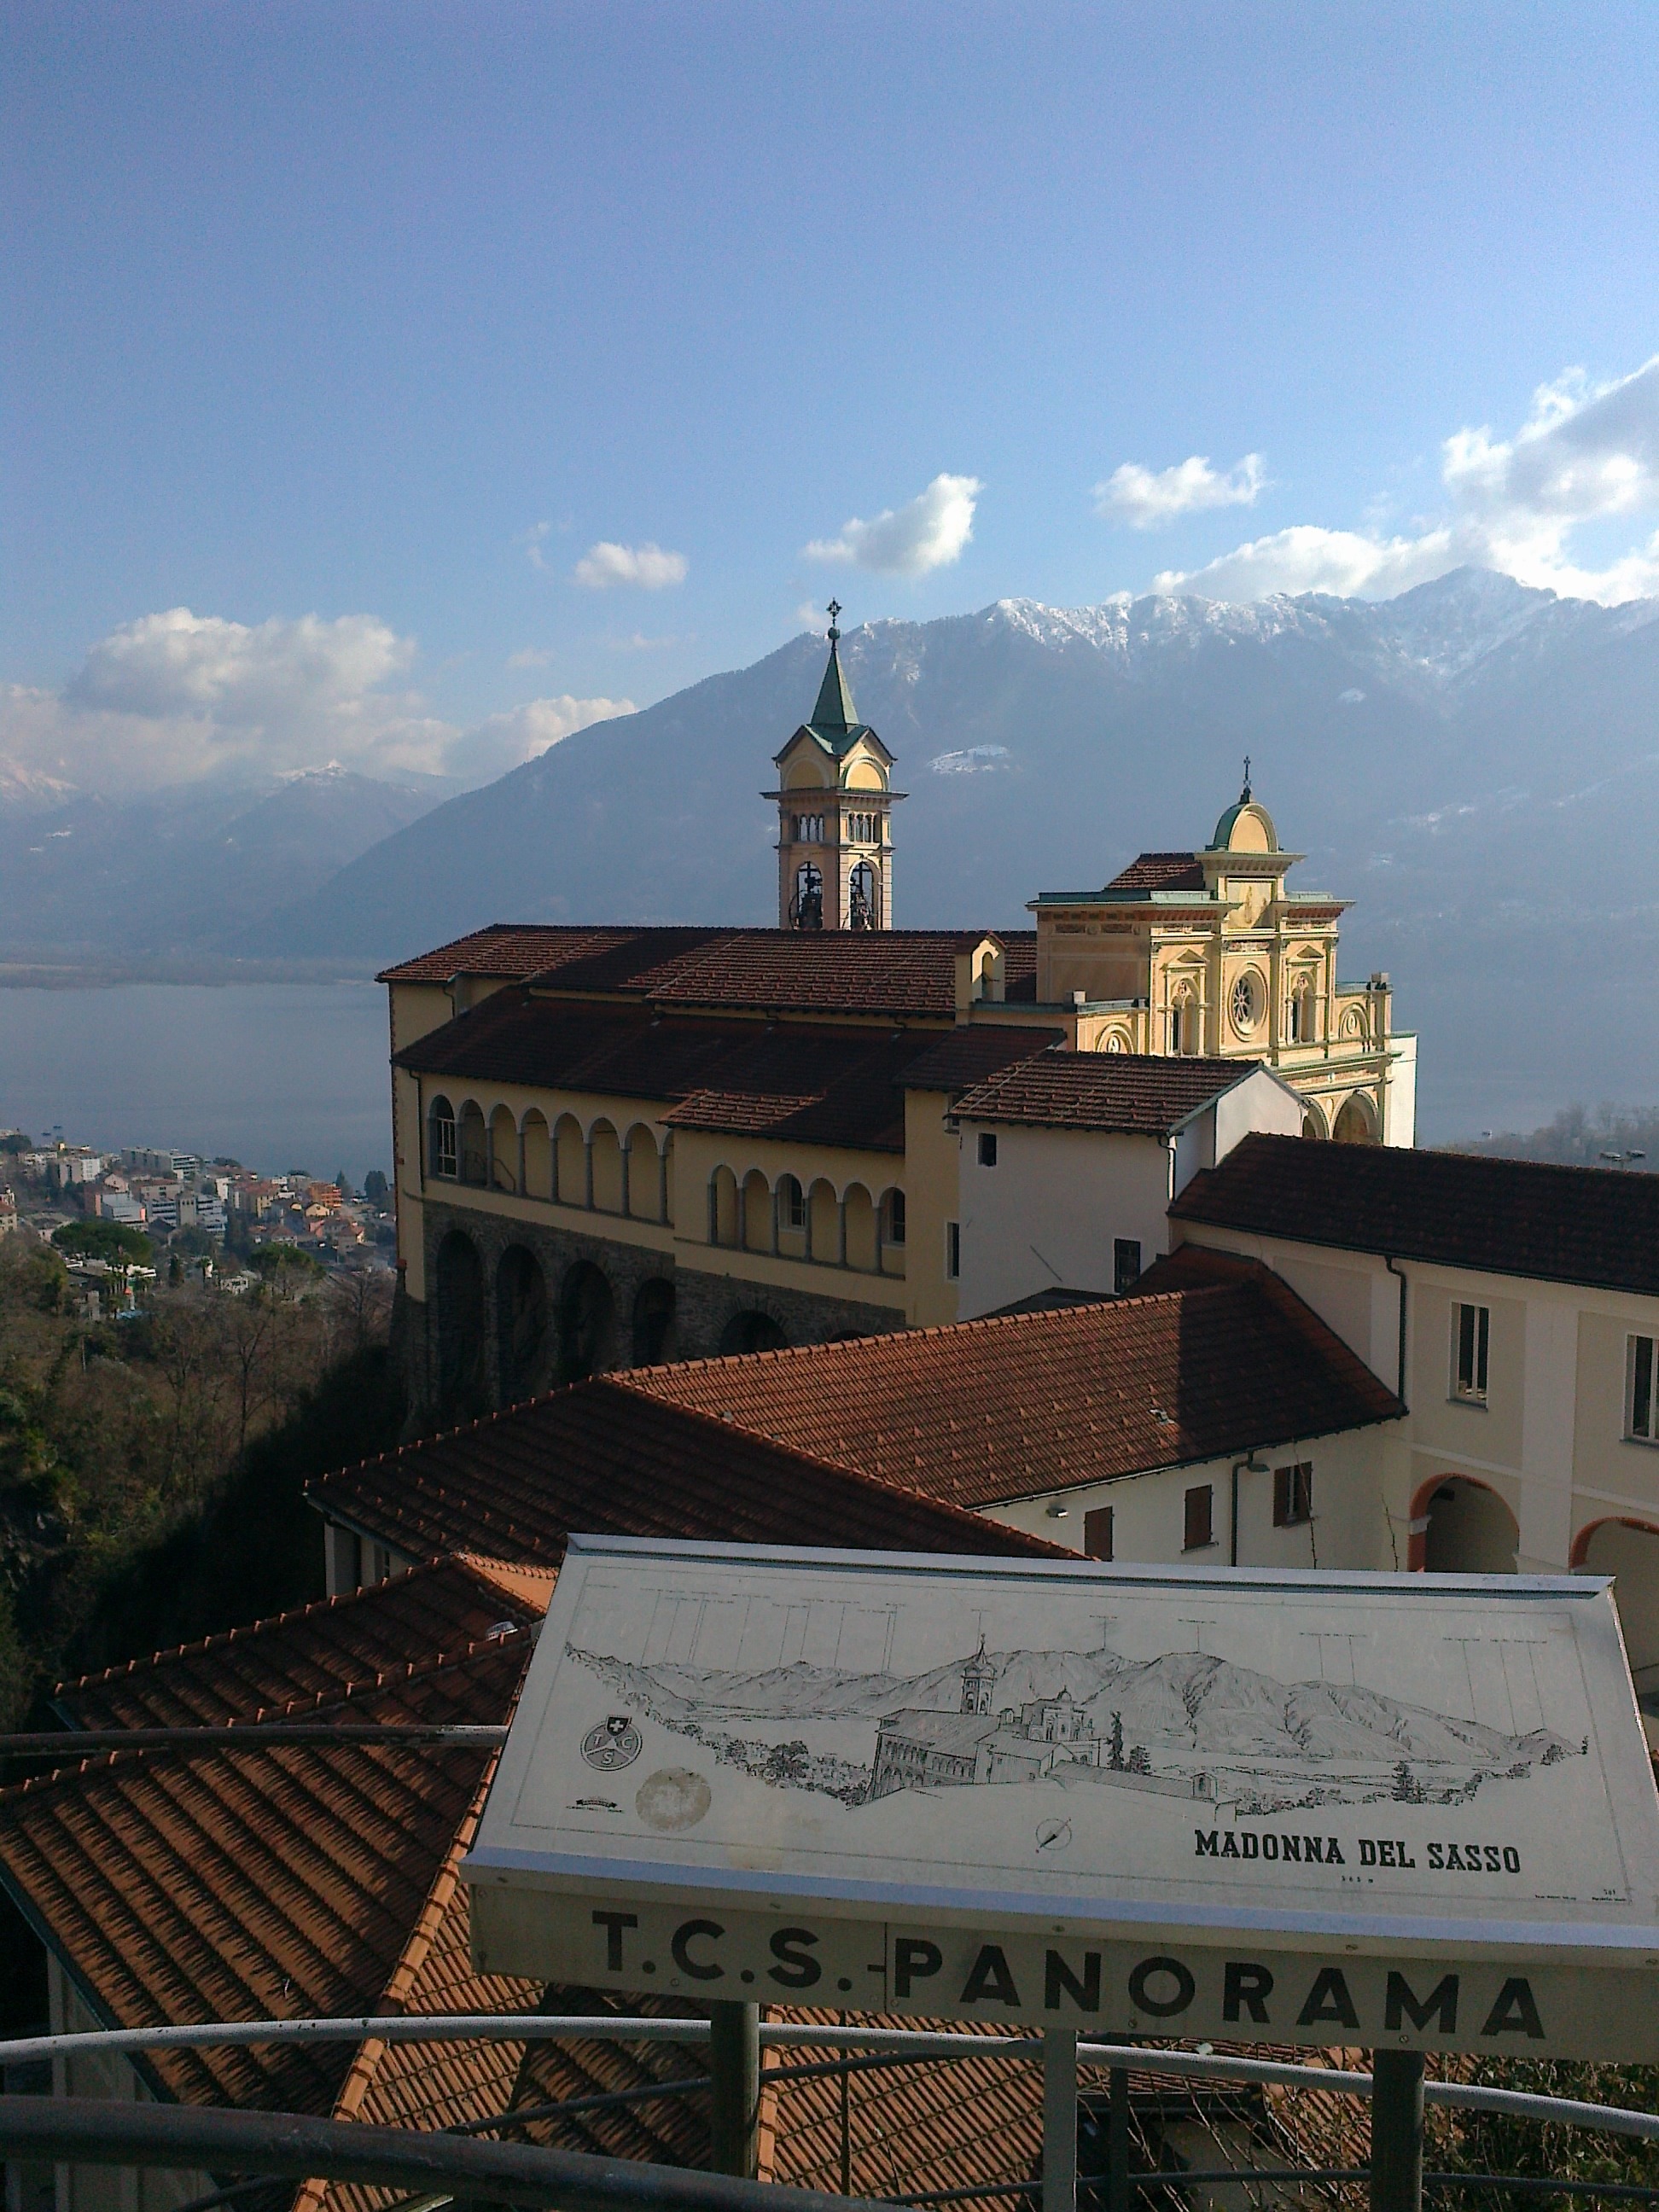
town, building, city, vacation, travel, tower, landmark, church, tourism, place of worship, monastery, switzerland, historically, madonna, ticino, madonna del sasso